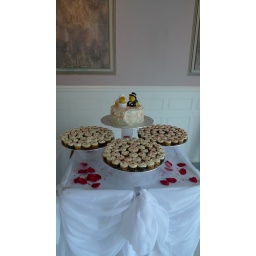
cake table at the legion in orleans